Information fluctuation complexity

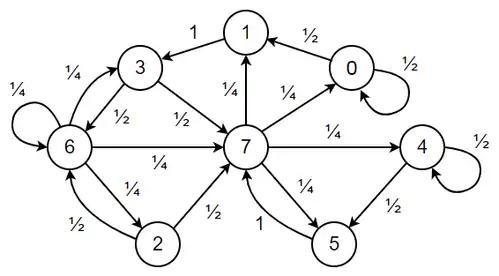
The 3-cell state diagram for the rule 110 elementary cellular automaton showing forward conditional transition probabilities with random stimulation.

The forward conditional probabilities are determined by the proportion of possible driver cell contents that drive a particular transition. For example, for the four possible combinations of two driver cell contents, state 7 leads to states 5, 4, 1 and 0 and therefore formula_41, formula_42, formula_43, and formula_44 are each or 25%. Similarly, state 0 leads to states 0, 1, 0 and 1 and therefore formula_45 and formula_46 are each or 50%. And so forth.